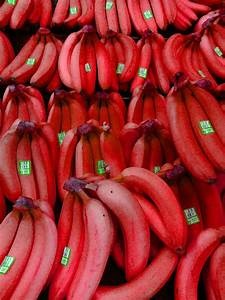
Label: banana